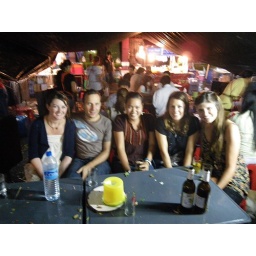
Huddling under a tarp for some hot pot street food during a huge flash thunderstorm